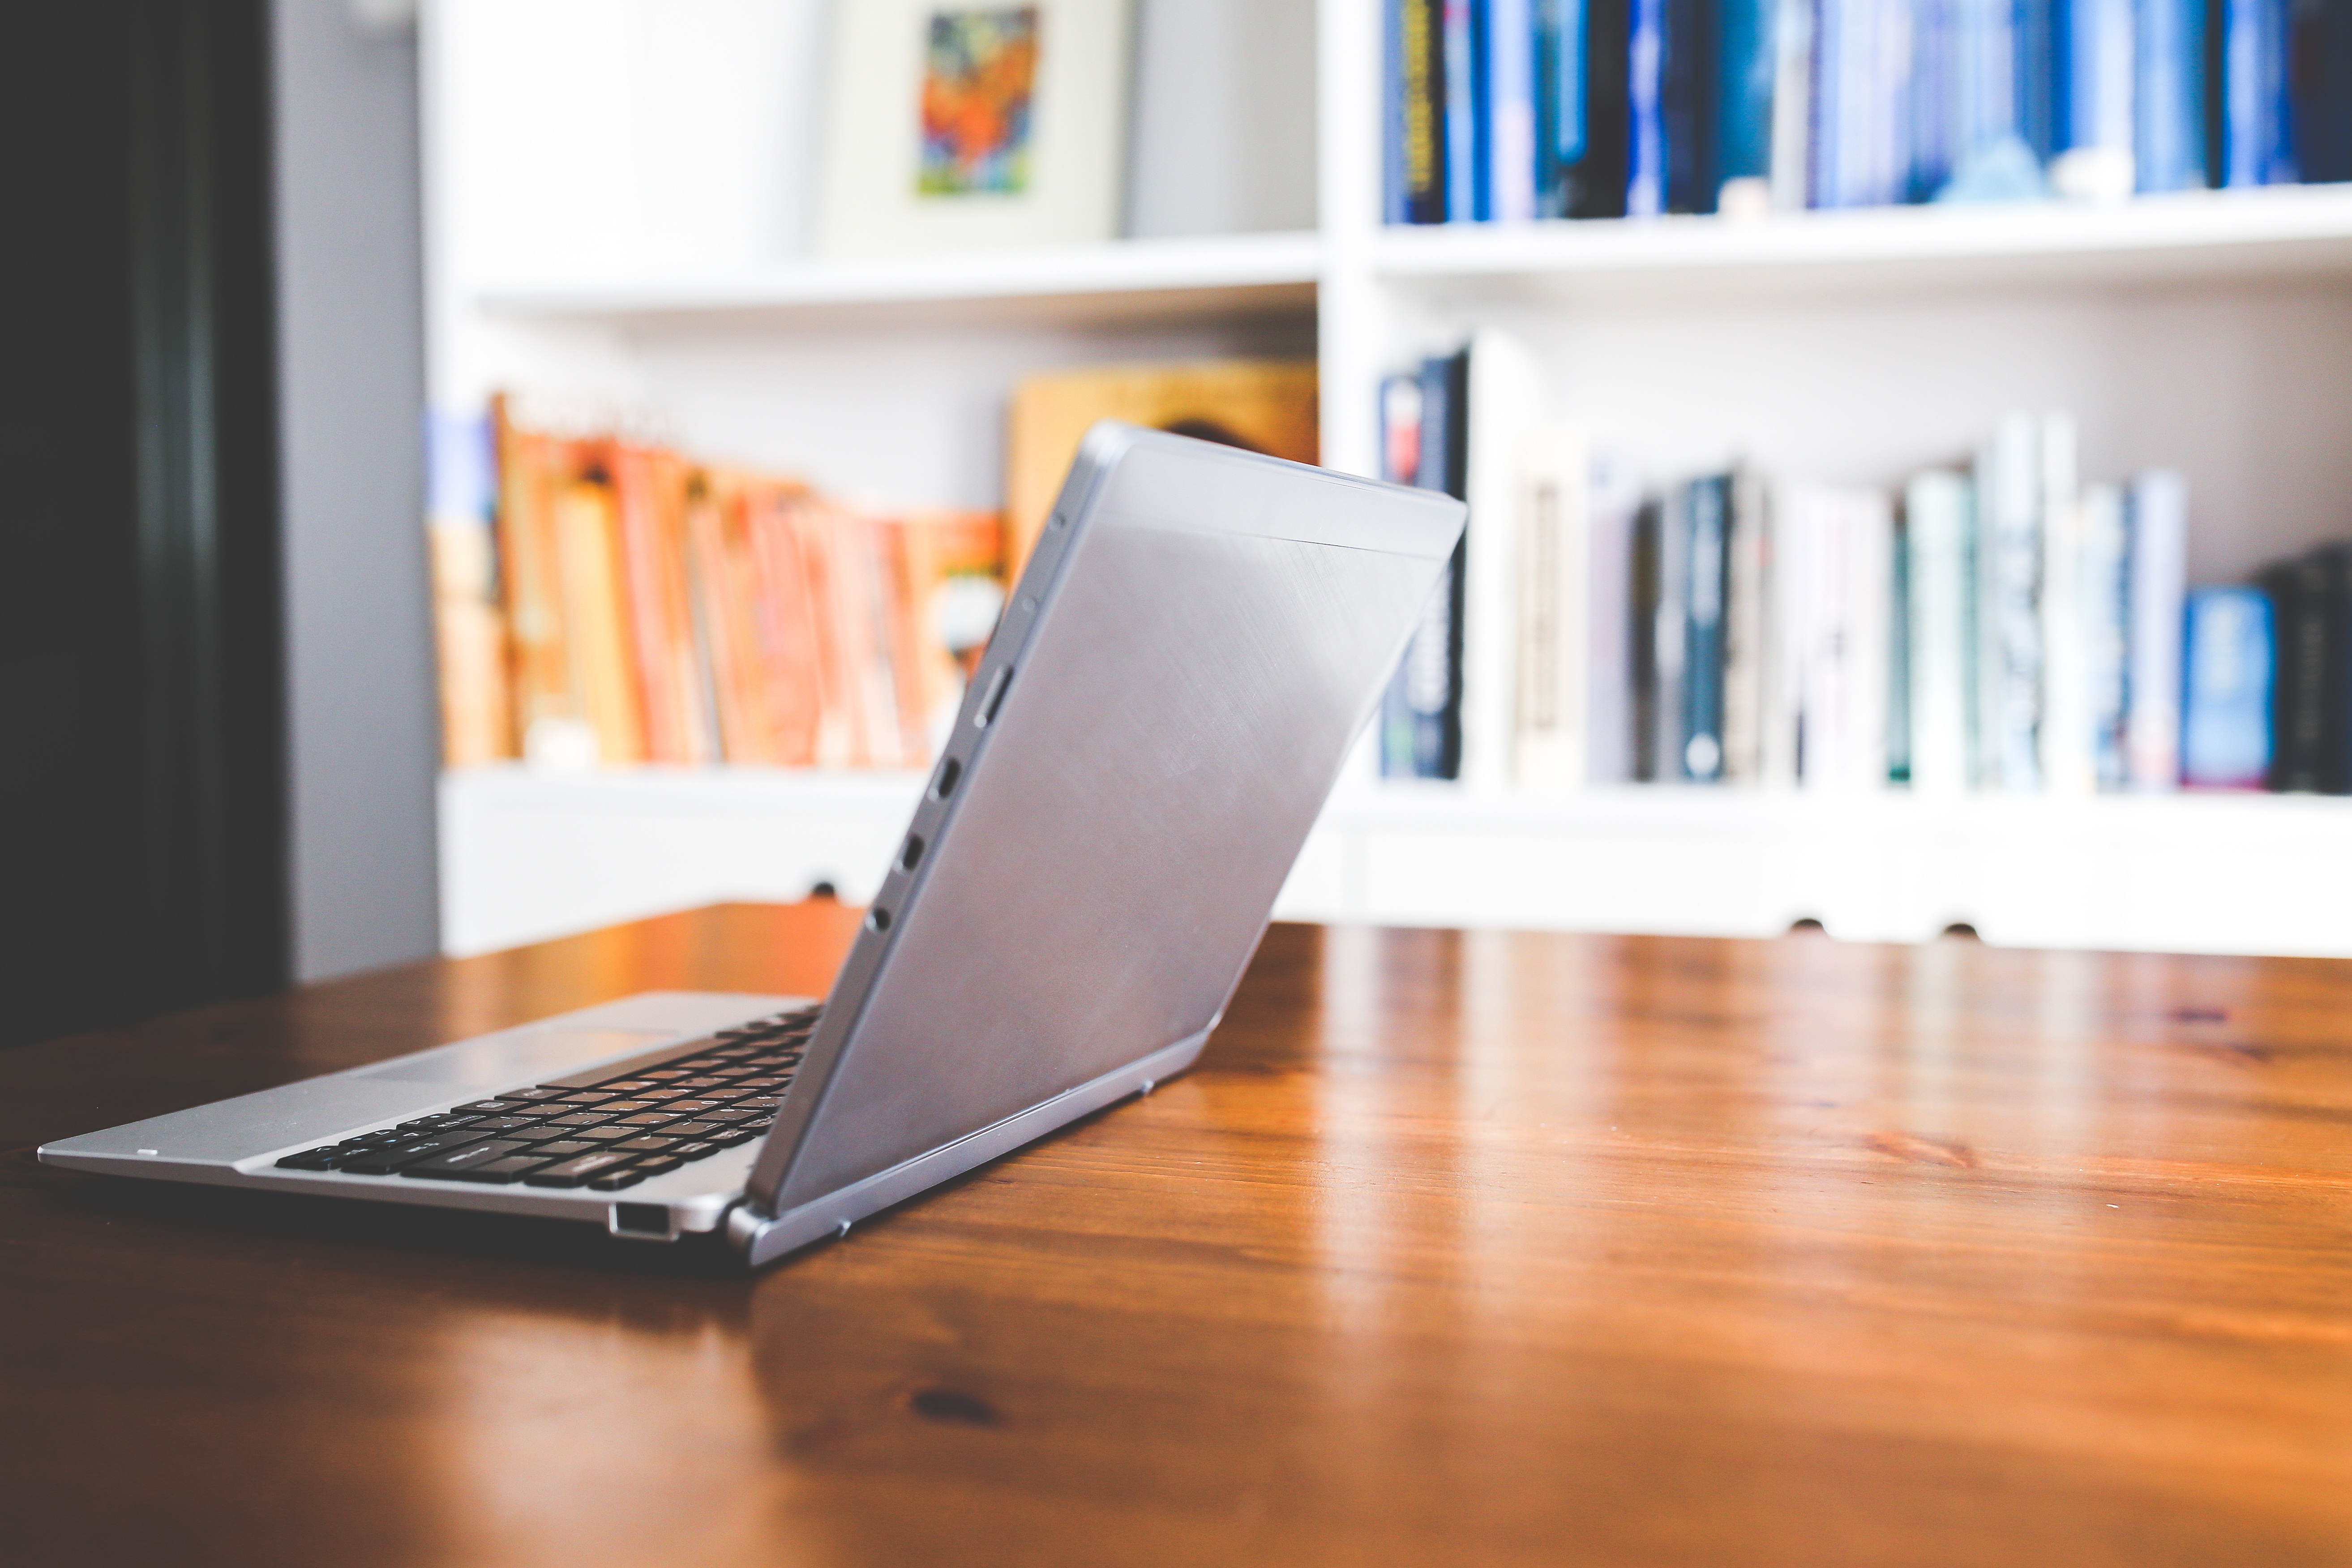
laptop, desk, computer, work, working, table, technology, floor, home, office, shelf, furniture, room, design, wooden, opened, desktop computer, netbook, personal computer, working space